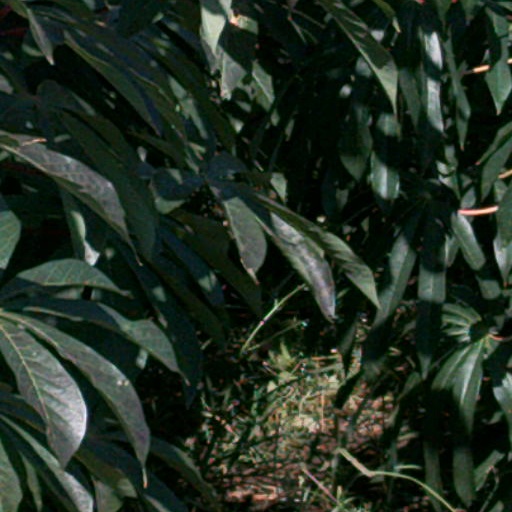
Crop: cassava